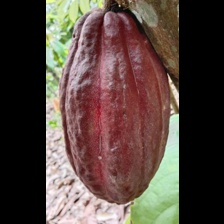
Label: sana